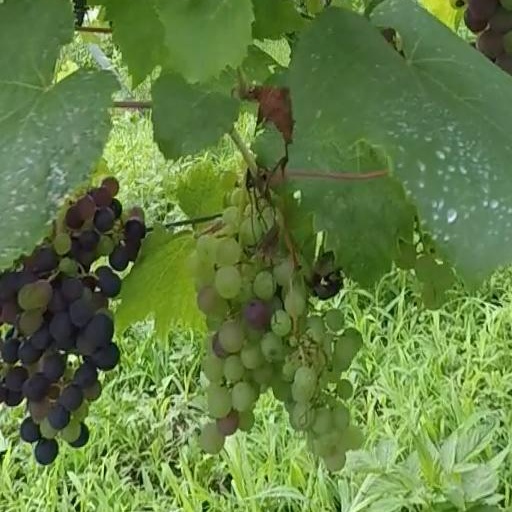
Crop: grape